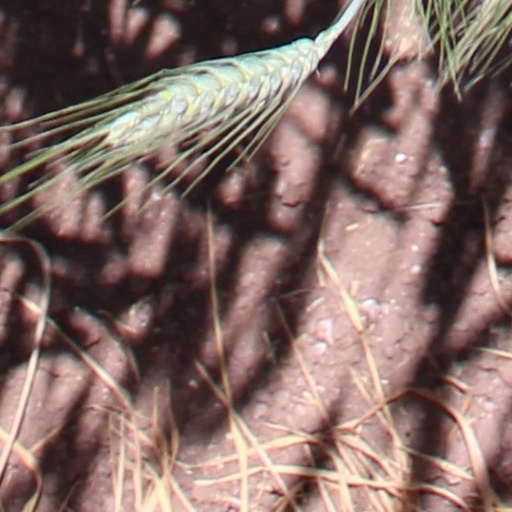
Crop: wheat